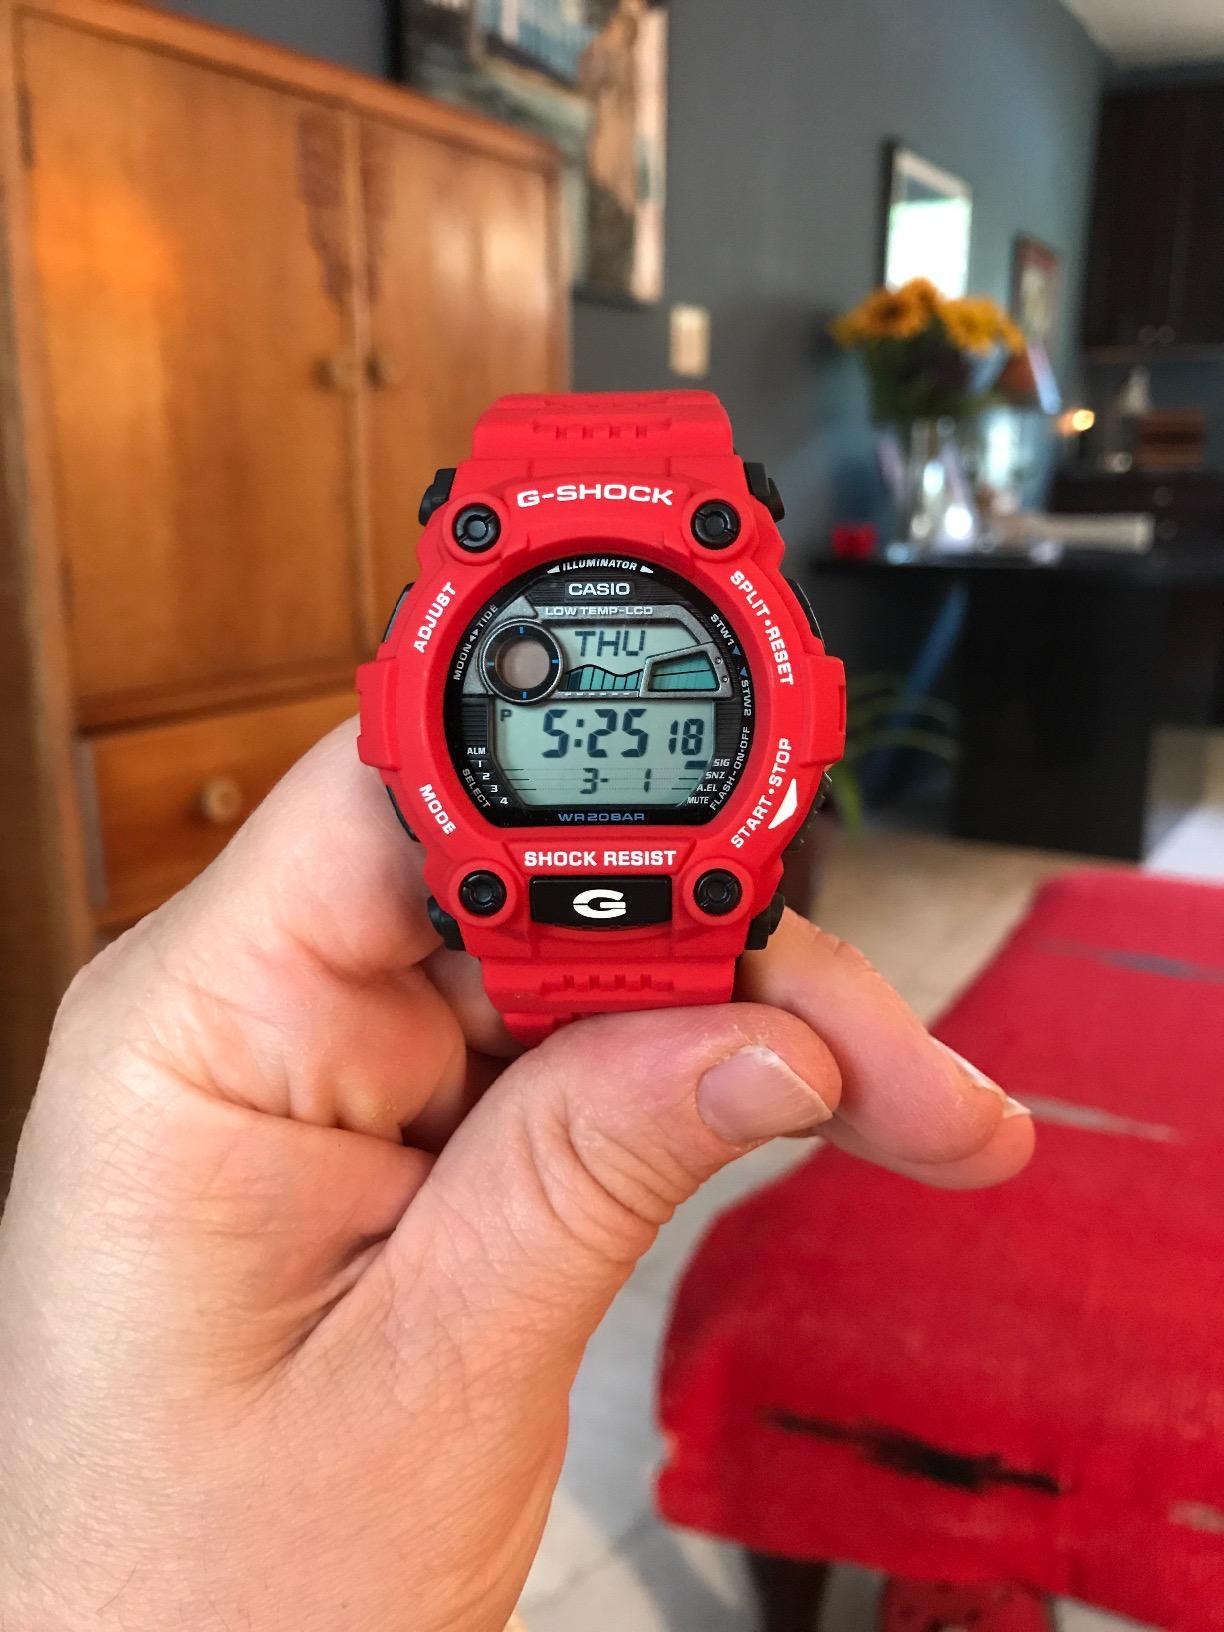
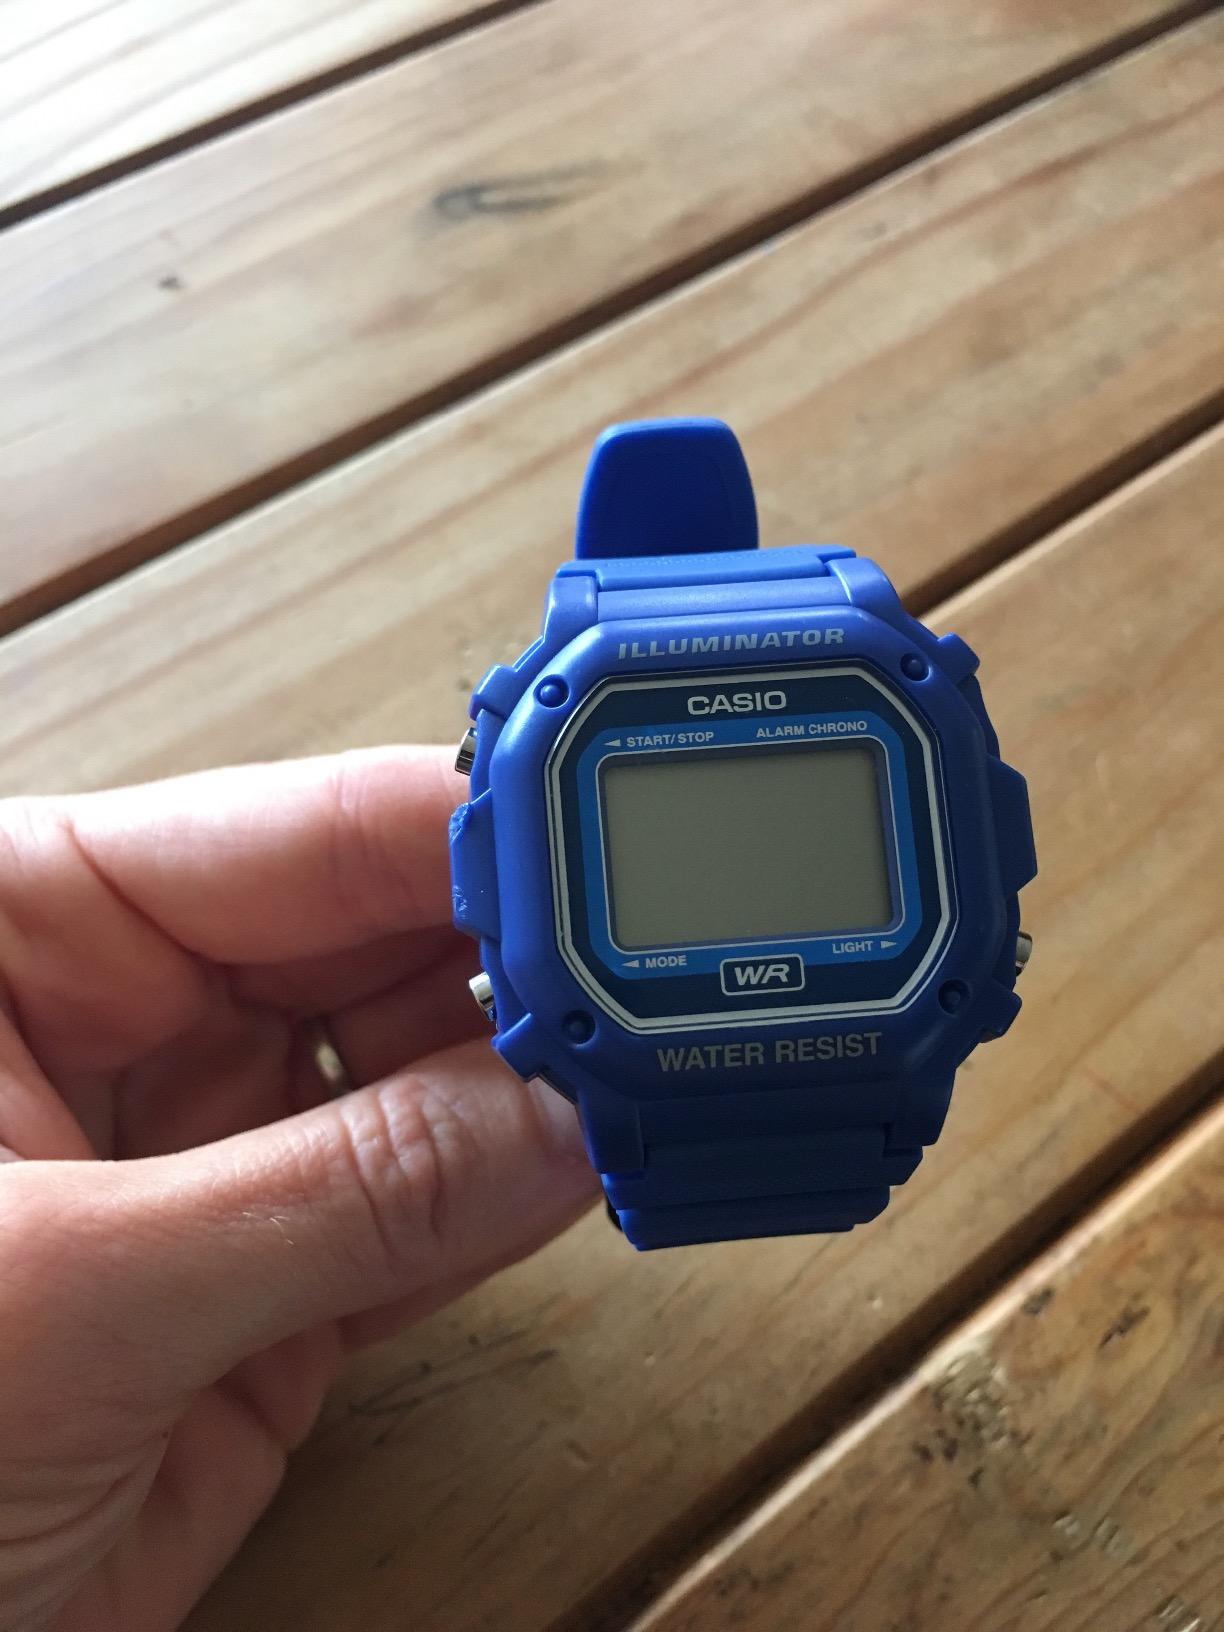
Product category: accessories_watch
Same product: no